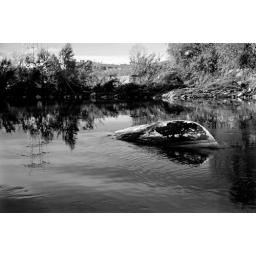
A capsized boat floats in the LA River near Fletcher street in Atwater.